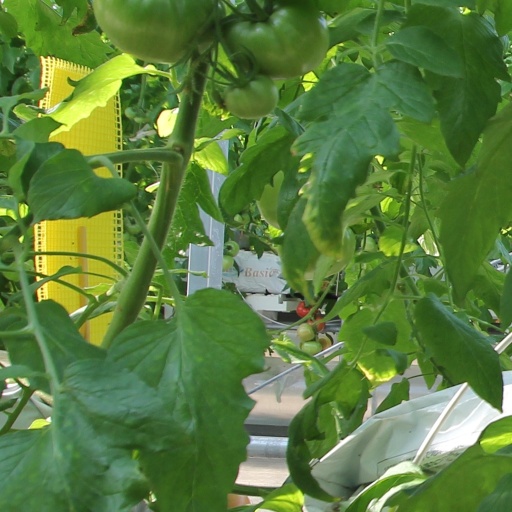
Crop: tomato